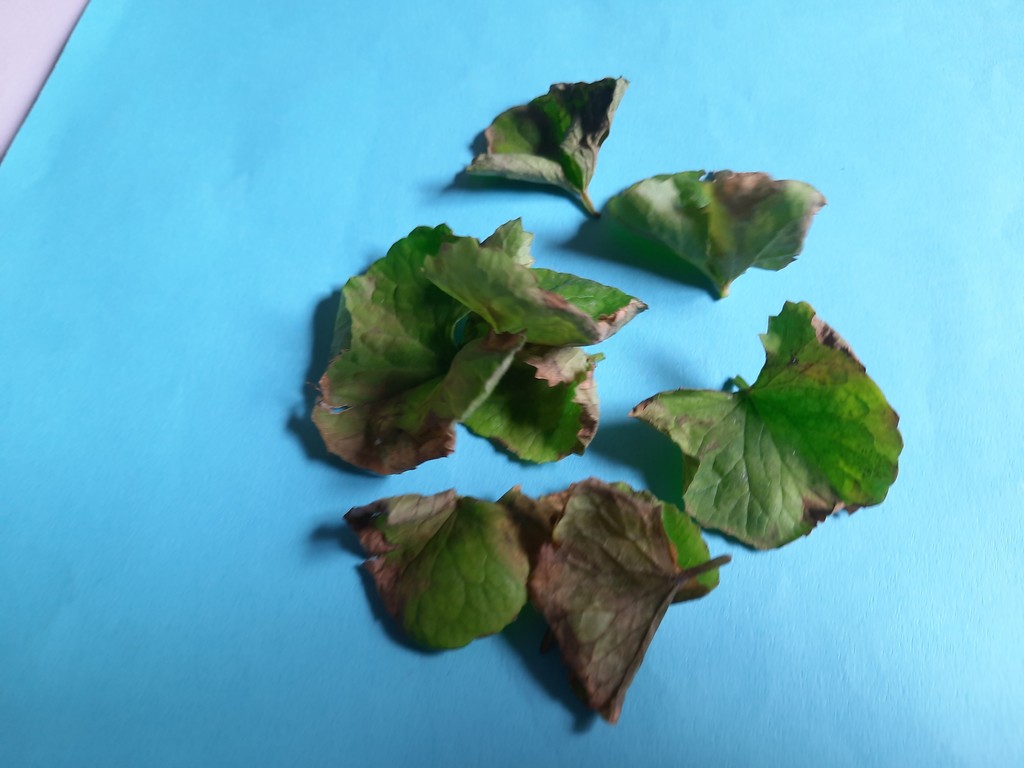
Label: Unhealthy